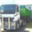
Label: truck